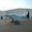
Label: airplane